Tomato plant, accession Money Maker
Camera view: tilt-top (135 deg); turntable rotation: 90 degrees
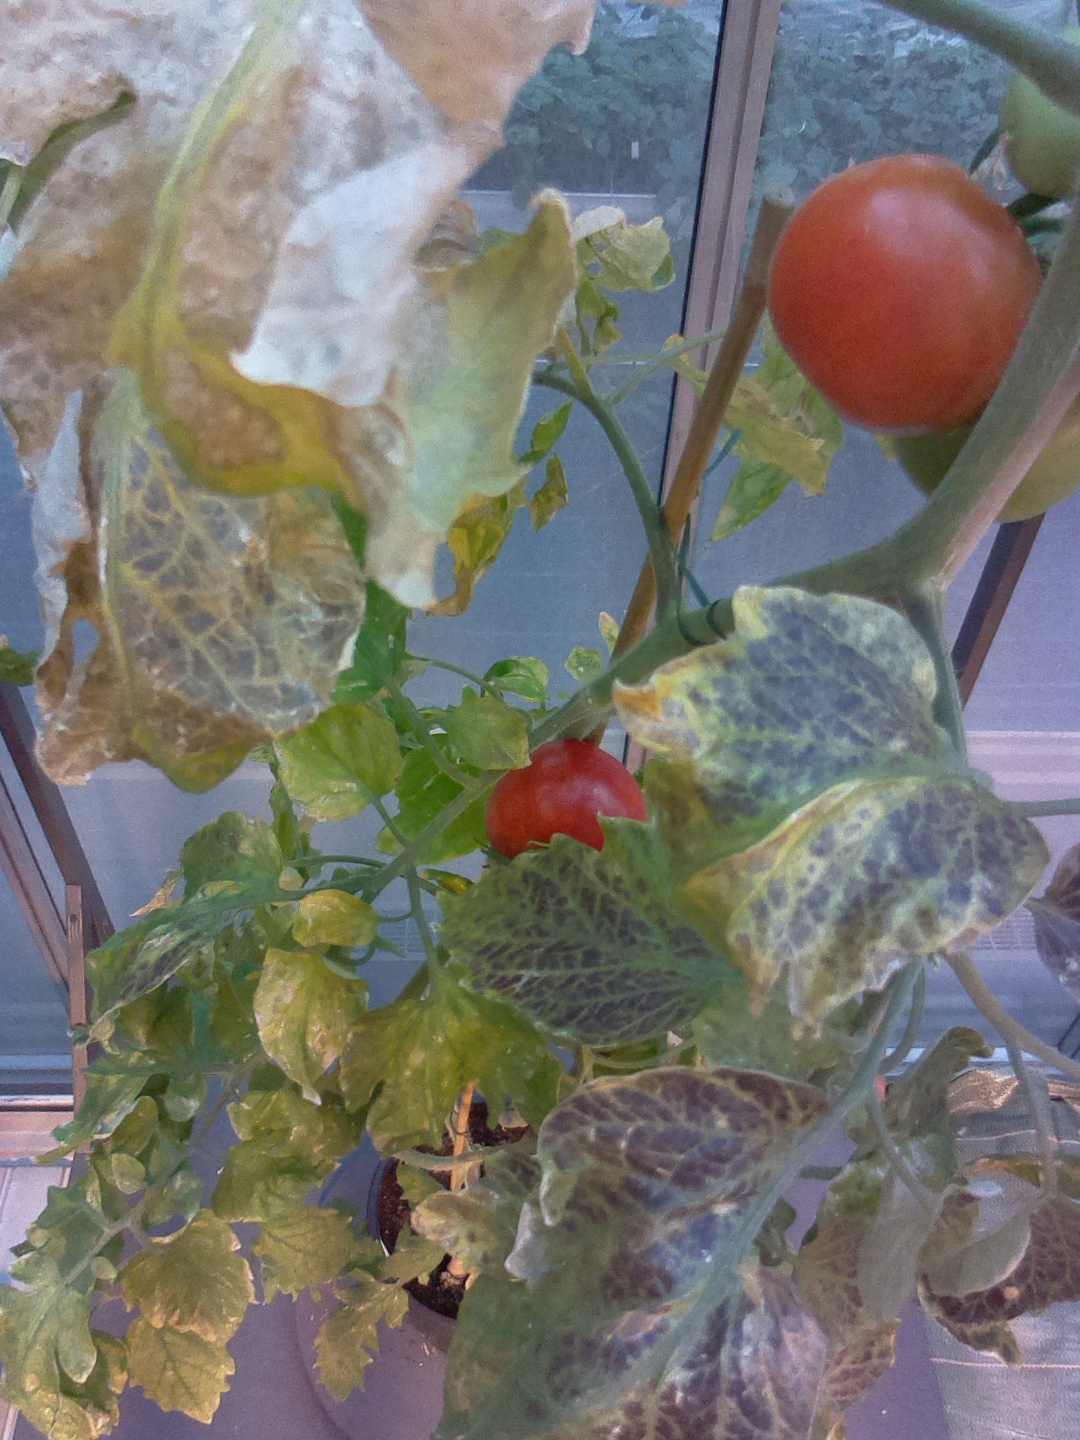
BBCH growth stage 83: 30%-40% of fruits show typical fully ripe color